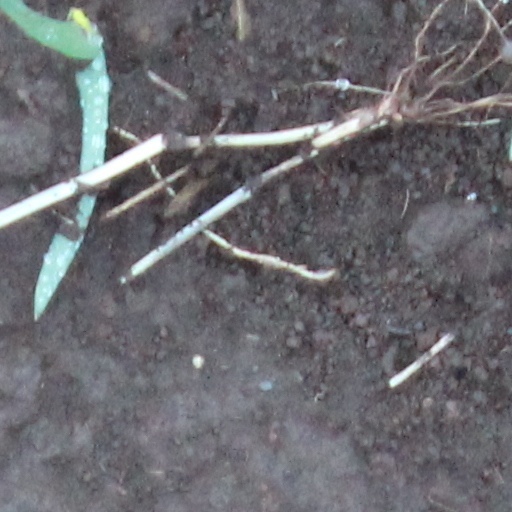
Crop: wheat